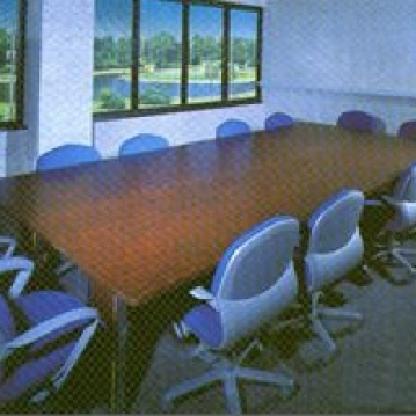
Scene: Indoor